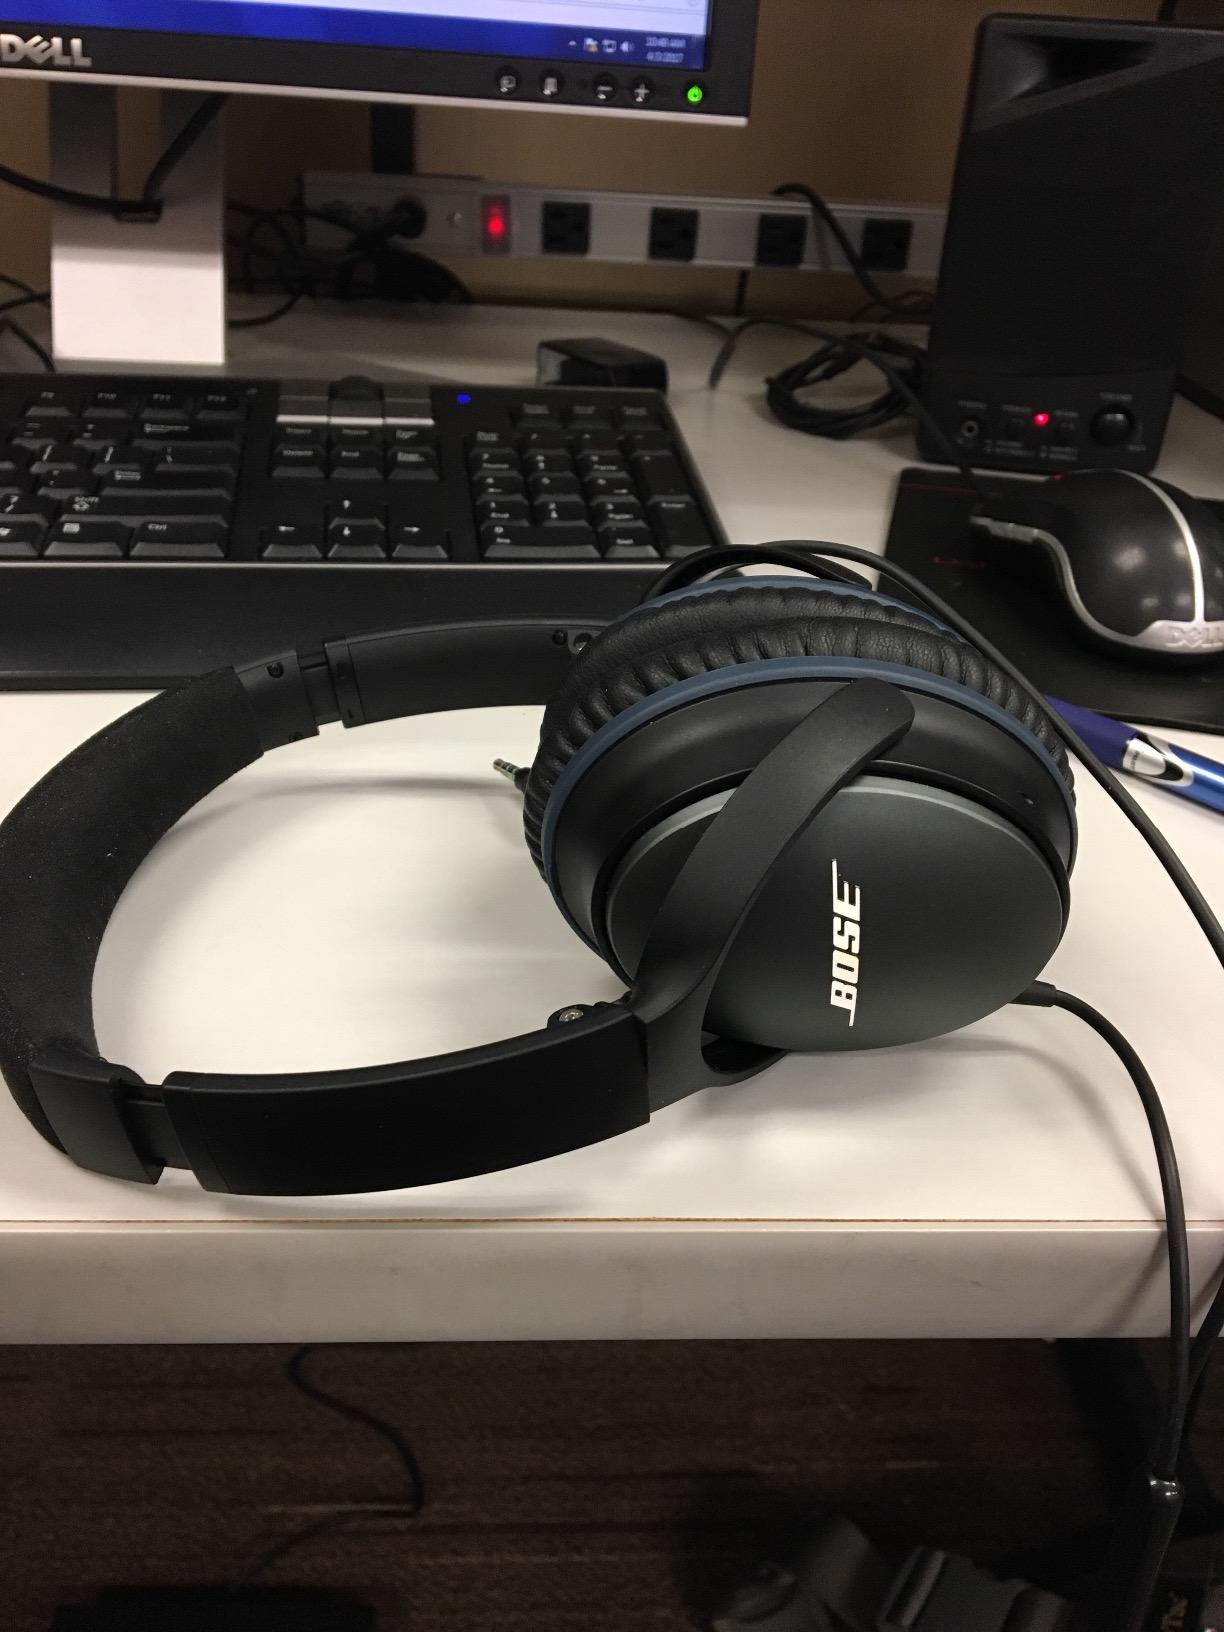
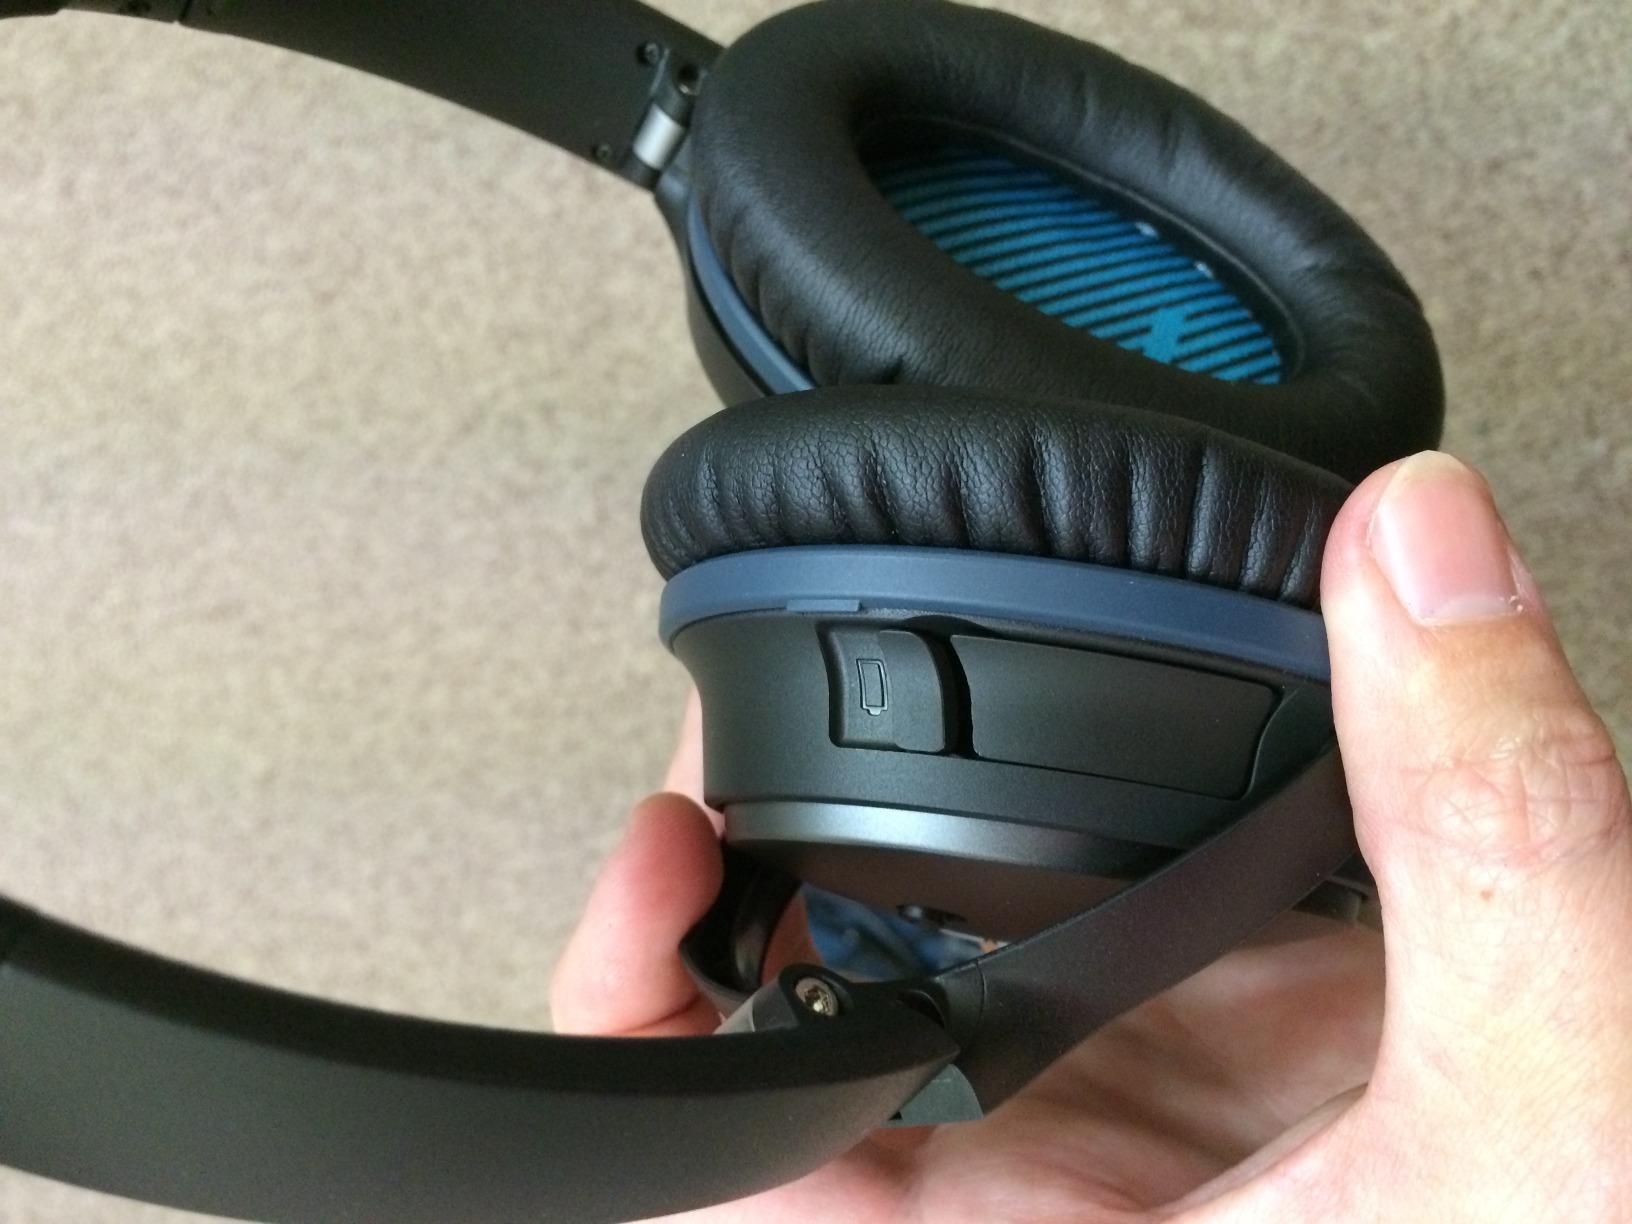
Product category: headphones
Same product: yes